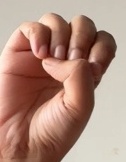
ASL sign: E